Describe the emotion expressed in this image:  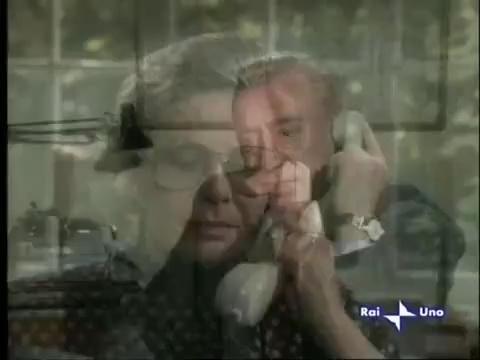
This person displays Suffering, valence and arousal with low intensity.